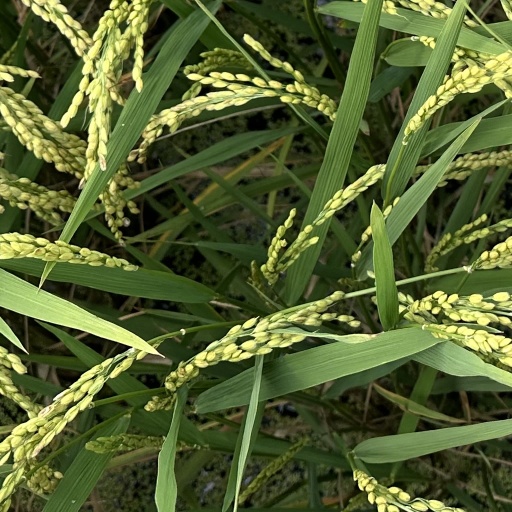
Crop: rice